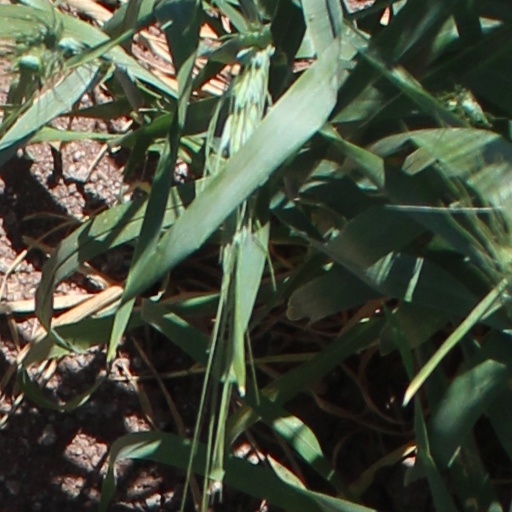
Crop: wheat